Trustworthy Repositories Audit & Certification

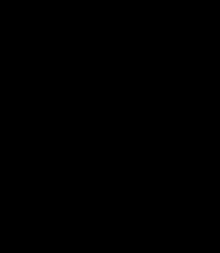
A diagram of the development of digital repository standards

In 1996 the Consultative Committee for Space Data Systems established a task force that developed OAIS, a high-level model for the operation of archives. OAIS was accepted as ISO 14721 in 2002. The original task force stated that an independent auditing method was necessary to certify OAIS-compliance and thus engender trust. However, despite the lack of certified auditors and auditing metrics, repositories were already implementing OAIS concepts and labeling themselves OAIS-compliant.